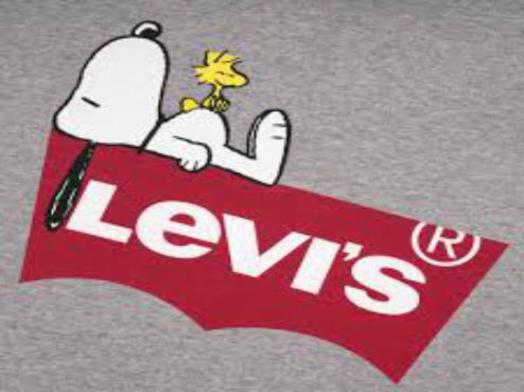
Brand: levis
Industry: Clothes